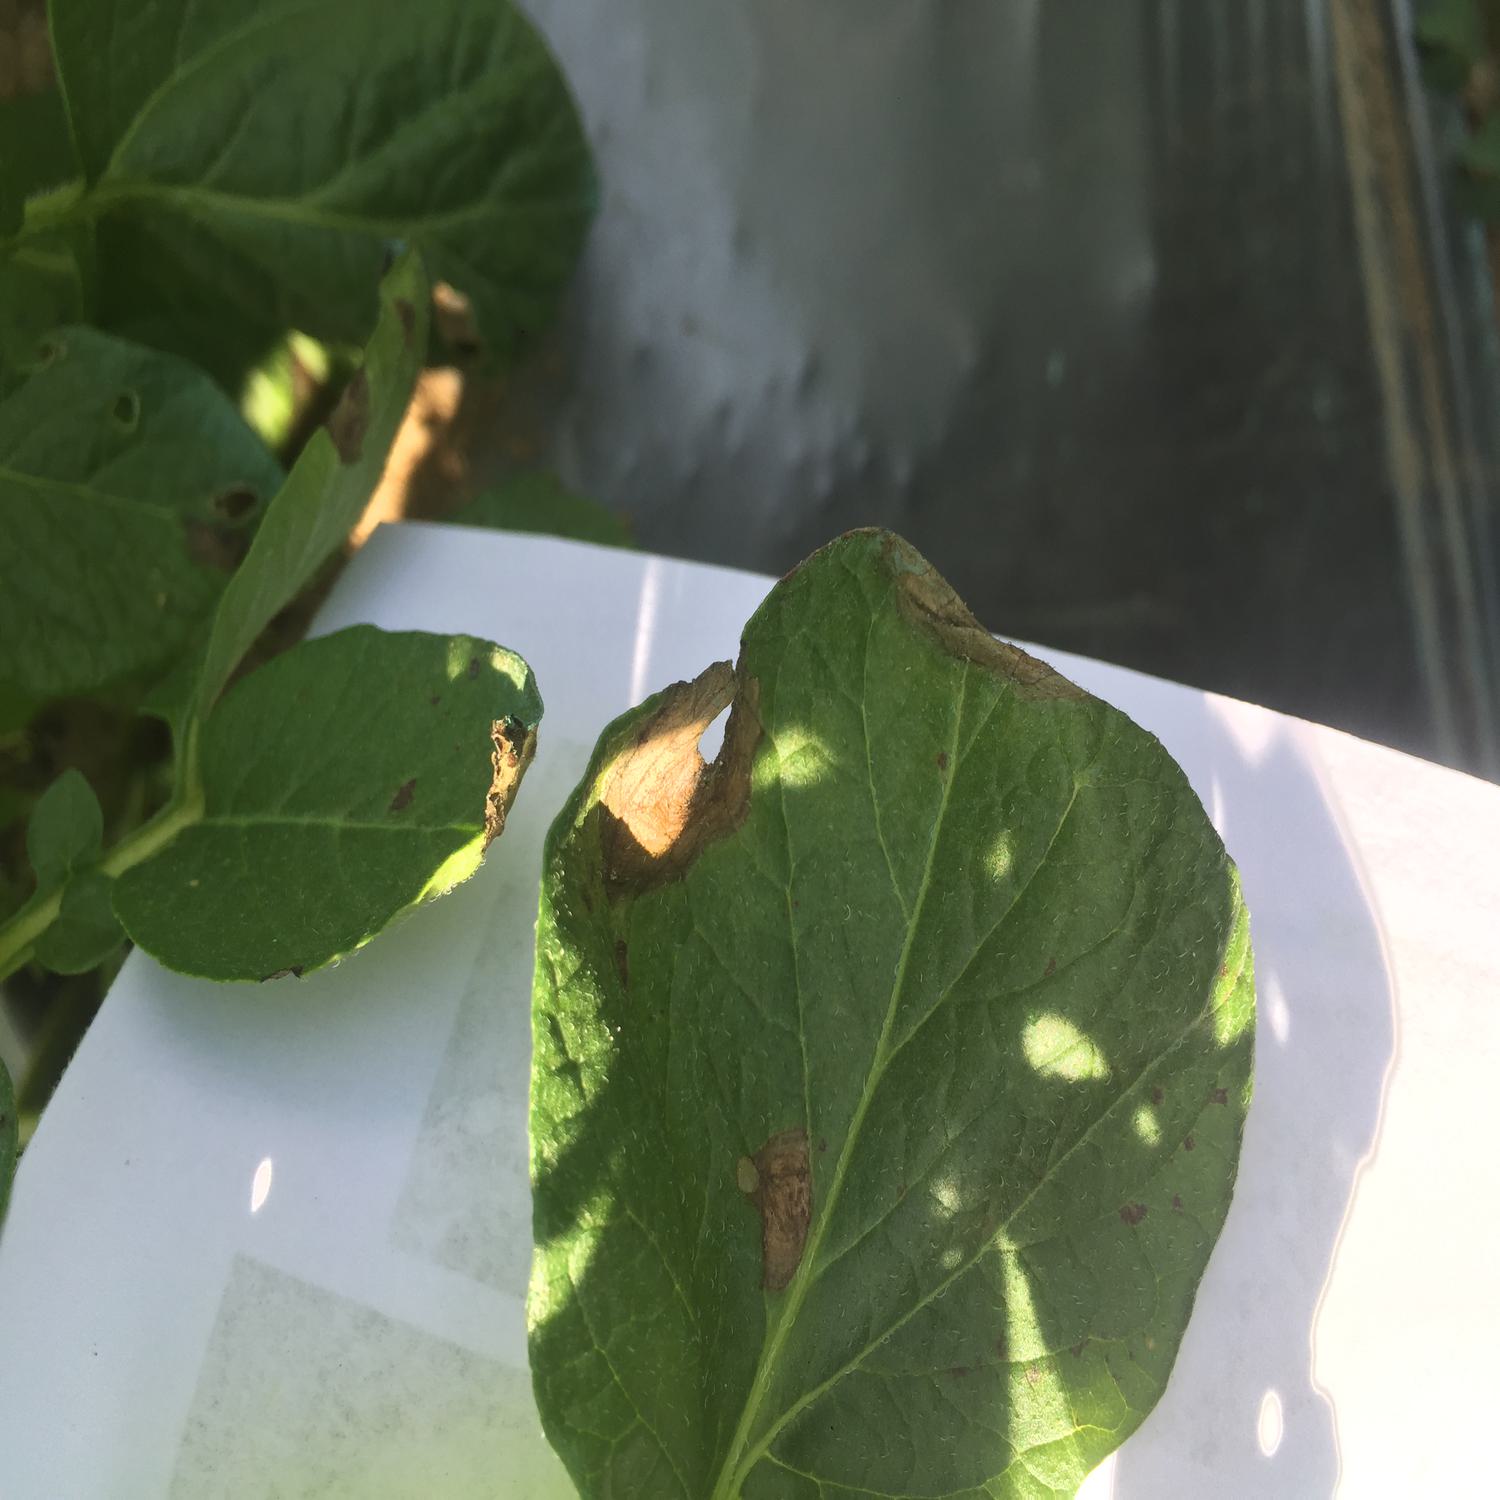
Label: Fungi